Bear Surprise

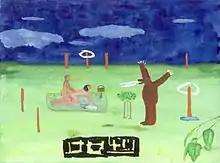
The painting has a speech bubble from the bear, which reads "Surprise!"

Bear Surprise (often dubbed just Surprise!) is a watercolor painting by American painter/musician John Lurie, the style of which has been described as primitivist and naïve. The painting depicts a couple having sex in a meadow, with a bear standing in front of them, with forepaws in a distinctive position. There is a speech bubble beside the head of the bear, which reads "Surprise!".